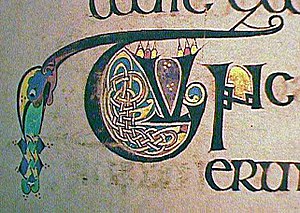
Miniatur
Illumineret initial fra Book of Kells
Miniatur, af fransk miniature fra latin minium, er en dekoration i en bog. En miniator var i Middelalderen den person, der med rød mønjefarve malede titler og initialer i manuskripter og trykte bøger og illuminerede eller illustrerede bøger. Mønjen blev brugt som grunding for at lukke porerne i pergamentet eller papiret så der kunne påføres farver. Miniaturmaleri blev den almindelige benævnelse i Middelalderen og Renæssancetiden for en væsentlig del af kunsten.